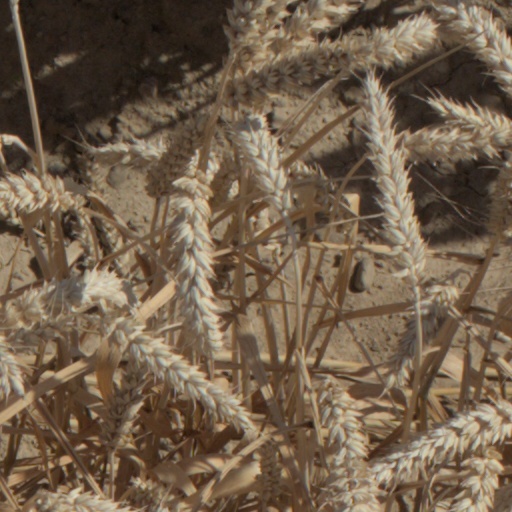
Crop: wheat